Emmy Wehlen

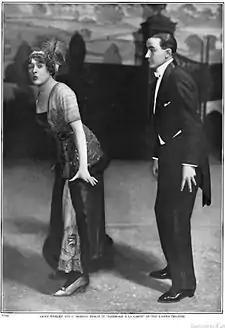
Wehlen with C. Morton Horne in "Marriage a la Carte", c. 1911

Wehlen was born in Mannheim, Germany, where, as a teenager, she received her musical training at the Mannheim Conservatory. She began her career with the Thalia-Theater company performing in musical theatre productions in Stuttgart, Munich and Berlin. She was later brought to London as a possible successor to Lily Elsie. In 1909 she played the lead role, Sonia, in "The Merry Widow" at Daly's Theatre. and later that year, at the same venue, played Olga, in the hit musical, "The Dollar Princess", which had a run of 428 performances.